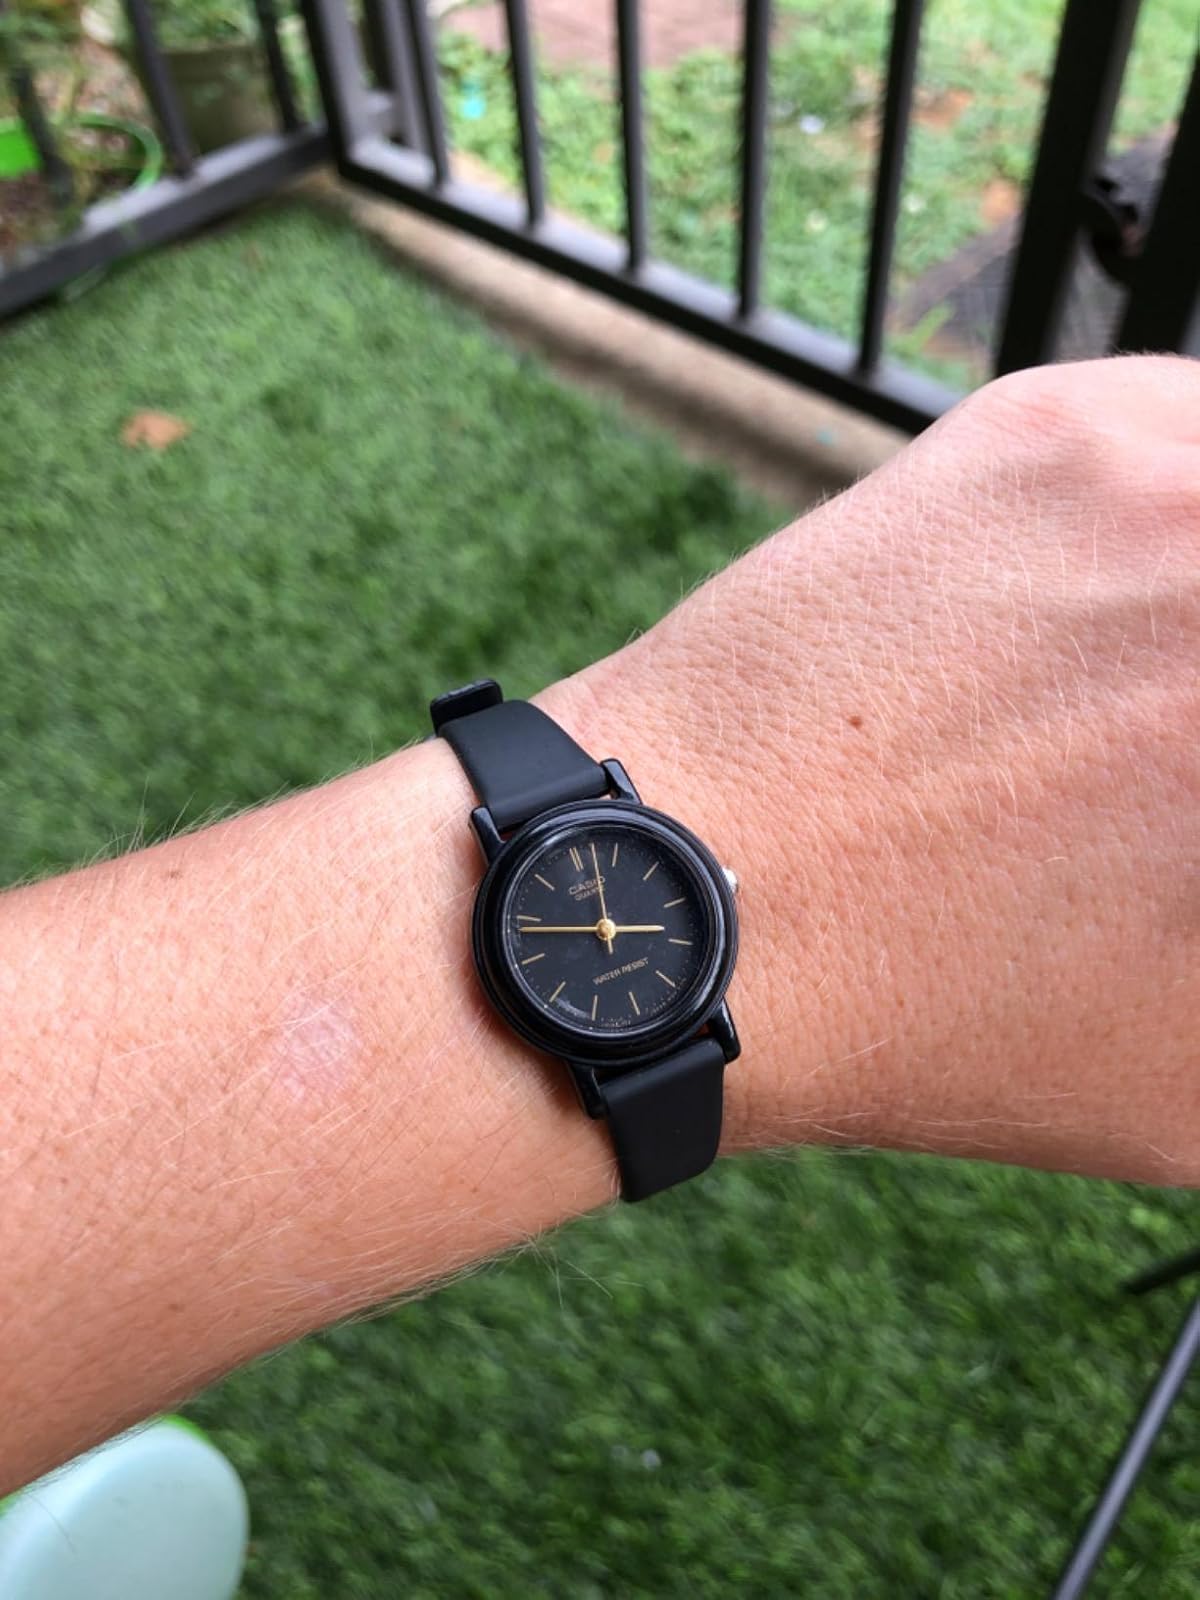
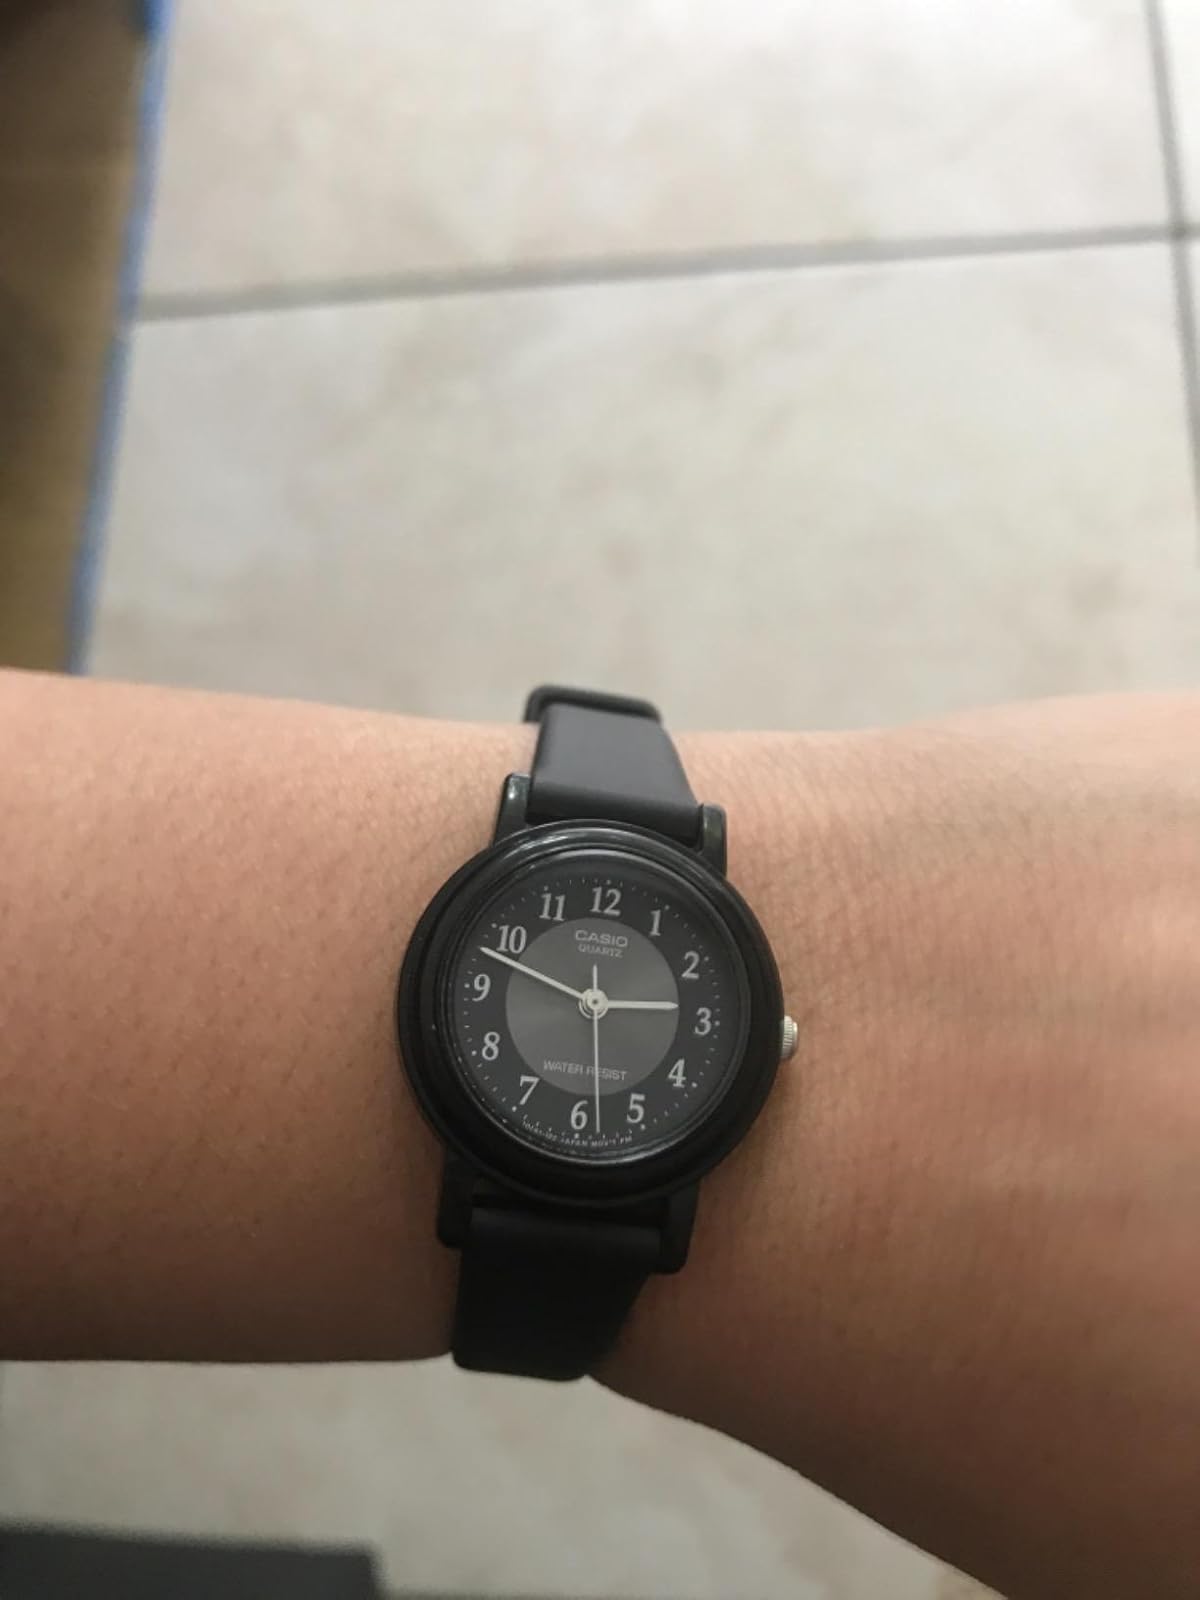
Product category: accessories_watch
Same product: no